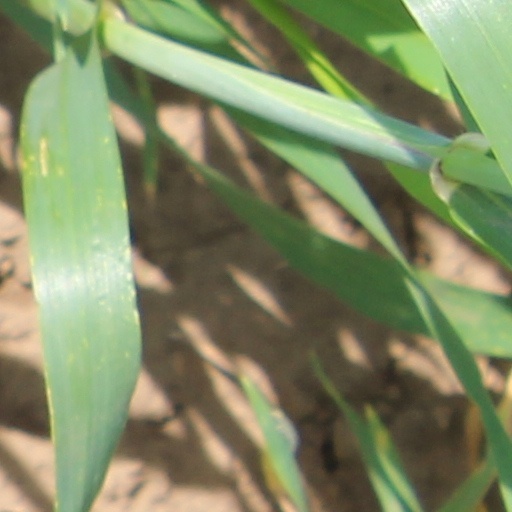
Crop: wheat